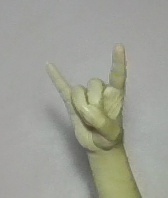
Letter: la